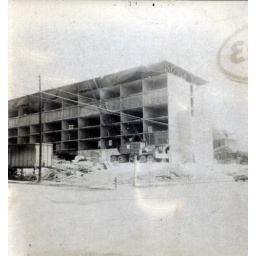
Moundsville Housing Authority office and Golden Towers Apartments building under construction on 10th Street and Lafayette Avenue, Moundsville, WV.